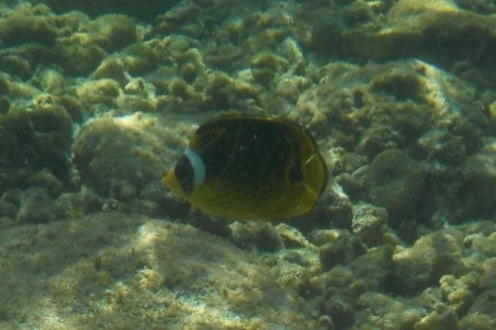
Chaetodon lunula (Raccoon Butterflyfish)